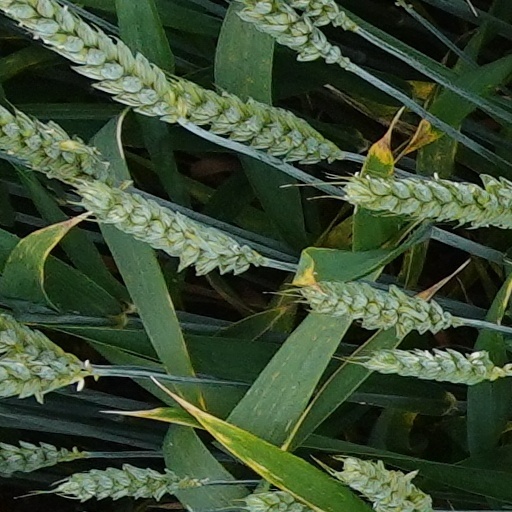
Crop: wheat